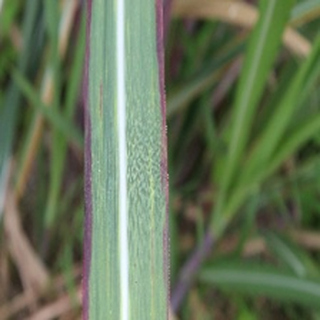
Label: sugarcane_bacterial_blight